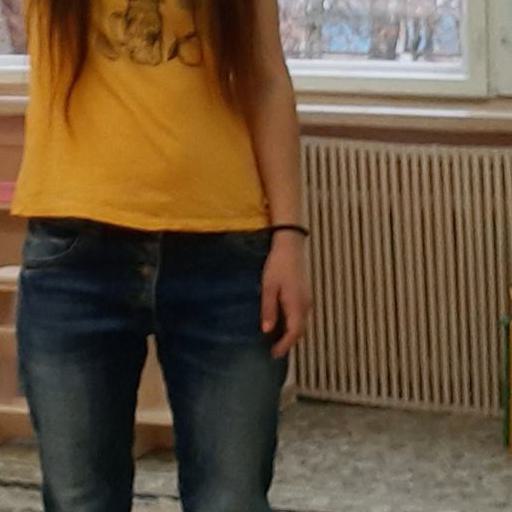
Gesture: no_gesture